Mervyn O'Gorman

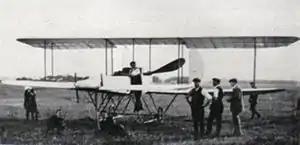
...and after (S.E.1)

The rational system of aircraft procurement was to be exemplified by the Military Aircraft Competition held on Salisbury Plain at Larkhill, announced late in 1911. The rules called for two-seater aircraft capable of various speed, climb, endurance and field operation conditions. O'Gorman was on the judging committee, so "factory" aircraft were not allowed to compete; nevertheless the B.E.2 put in regular appearances at the trials, where its performance was clearly superior to most of the competing aircraft. The B.E.1/B.E.2 design was mass-produced with minor changes as the B.E.2a and later developed into the B.E.2c by E. T. Busk. Busk's objective was to create an inherently stable aircraft for military observation purposes. Unfortunately the aircraft's stability resulted in a loss of manoeverability, and when German aircraft fitted with synchronised guns appeared in 1915 the losses of B.E.2c aircraft during the Fokker Scourge of 1915 led to a parliamentary inquiry. Although this did not find O'Gorman at fault it led to O'Gorman's departure from the Factory: his contract, which was to expire in October, was not renewed. O'Gorman, now holding the rank of lieutenant-colonel in the Royal Flying Corps, remained as a consulting engineer to the Director-General of Military Aeronautics from 1916 to 1919. While at the Royal Aircraft Factory, he also sat on the government's "Advisory Committee for Aeronautics", located at the National Physical Laboratory, under the chairmanship of Richard Glazebrook and presidency of John Strutt, Lord Rayleigh.